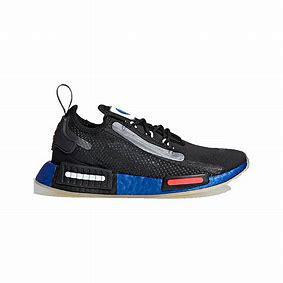
Brand: Adidas
Model: NMD_R1 Spectoo